Rosalie Craig

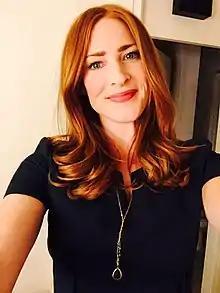
Craig in 2015

Rosalie Mae Craig (born May 30, 1980) is an English actress, noted for her performances in musical theatre. In 2013, she received her first major award, a London Evening Standard Award for Best Performance in a Musical.